Crime SuspenStories

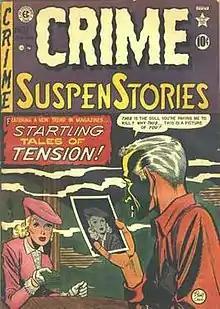
Cover, #1 by Johnny Craig

Crime SuspenStories was a bi-monthly anthology crime comic published by EC Comics in the early 1950s. The title first arrived on newsstands with its October/November 1950 issue and ceased publication with its February/March 1955 issue, producing a total of 27 issues. Years after its demise, the title was reprinted in its entirety, and four stories were adapted for television in the HBO's "Tales From The Crypt".